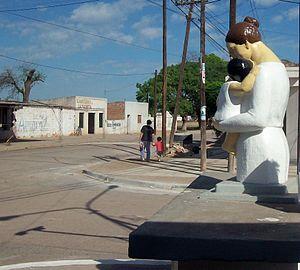
La province de Santiago del Estero est une province de l'Argentine, située dans la région du Gran Chaco, dans le centre-nord du pays. Sa capitale est la ville de Santiago del Estero. En 2010 la population recensée se montait à 896 461 habitants. En 2018 sa population était estimée à 958 000 habitants.